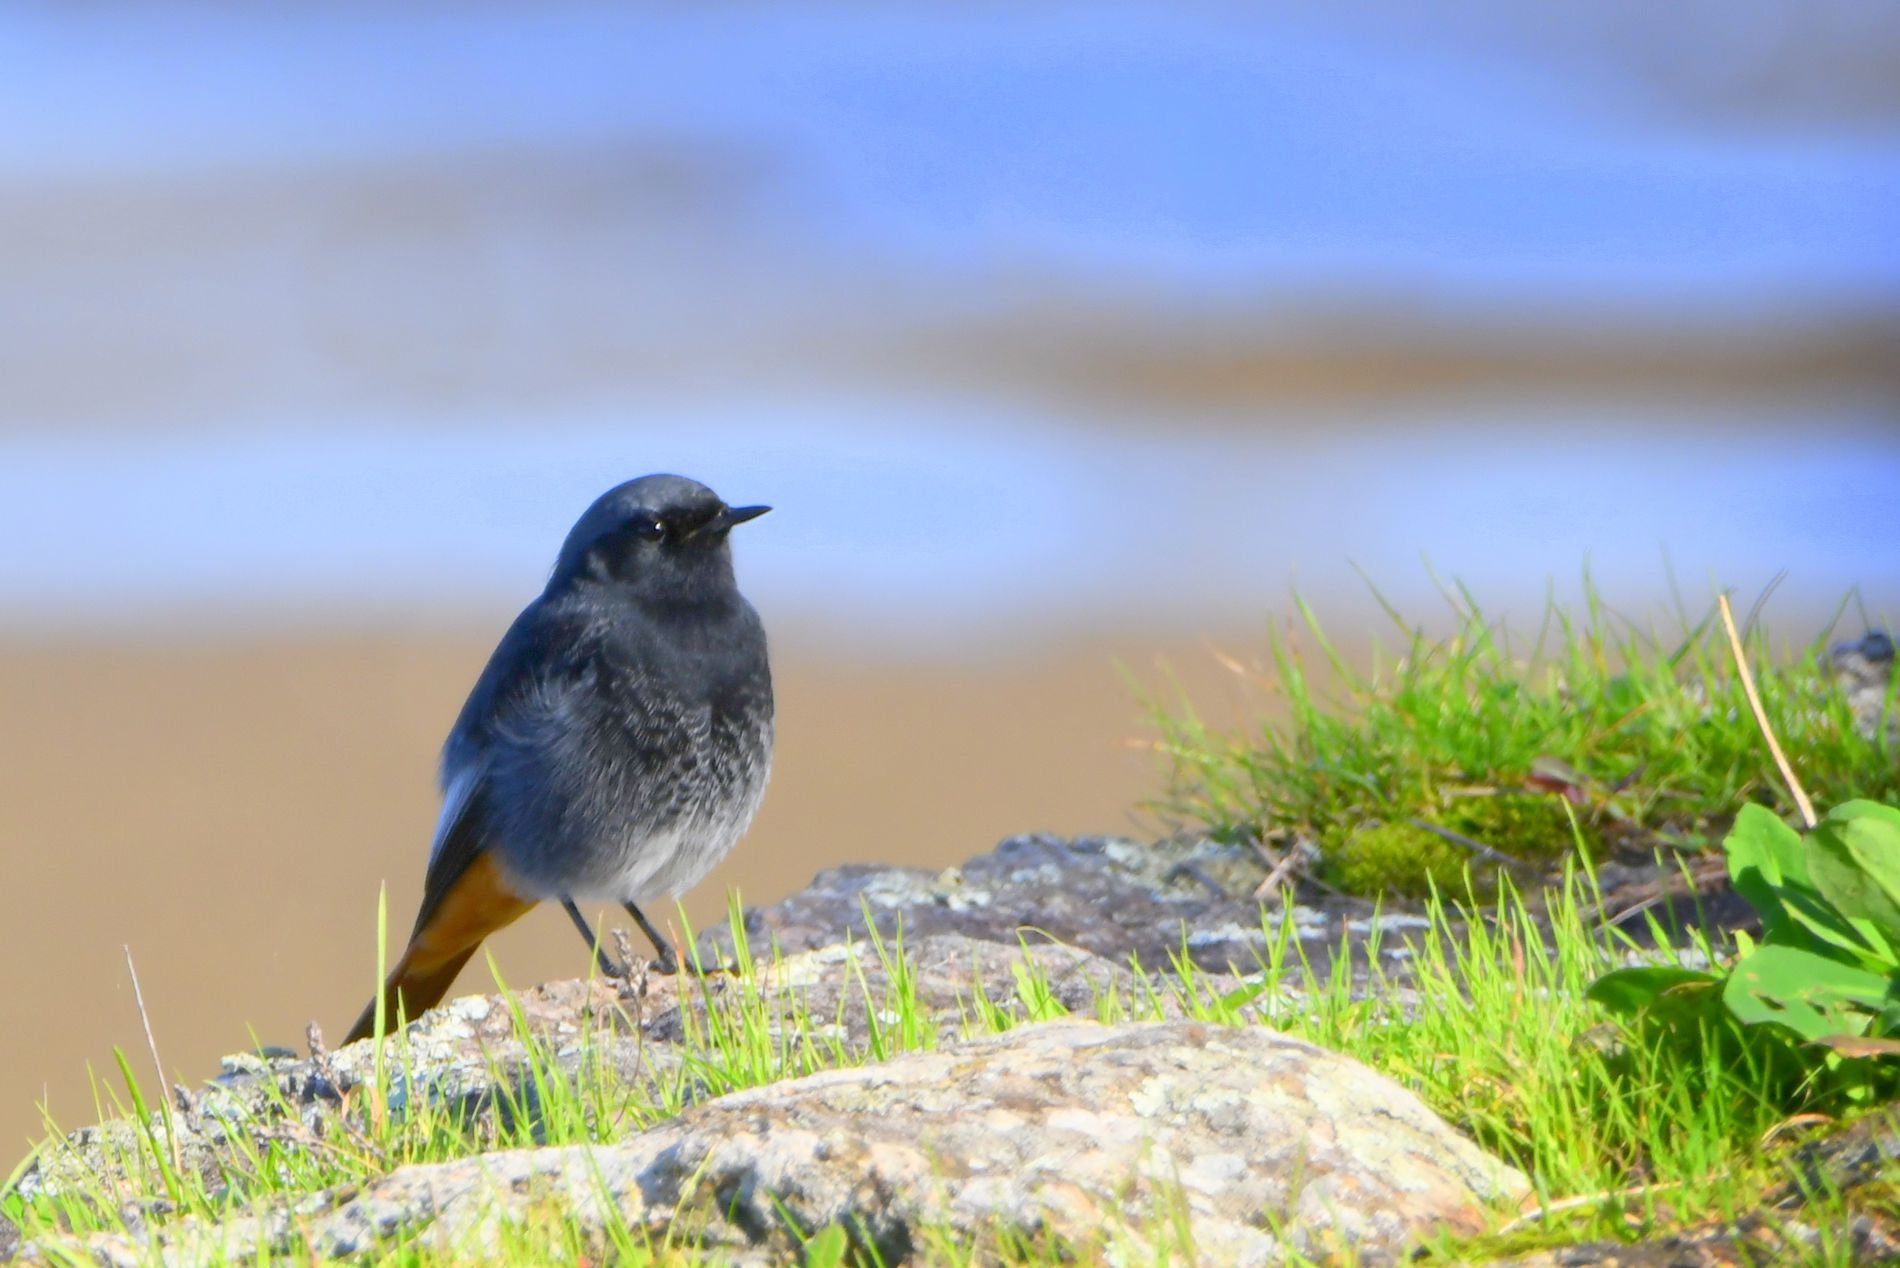
A bird on the rock.
Small bird with grey and white Feathers. It has some orangre color visible on its tail. The bird is perched on a rock covered by the grass. The background is blurred.
Close shot, focusing on the bird perched on the rock.The lighting is bright and natural from the sun. The colors are the grey, white, and orange of the bird, the grey of the rock and green grass. The style is wild life phtography. The mood feels peaceful and natural. The atmosphere is calm.
Labels: Animal, Bird, Jay, Blue Jay, Bluebird, Beak, Blackbird, Finch, Anthus, Blurred background, Rock, Grass
Camera: NIKON CORPORATION NIKON D850
Lens: 150-600mm f/5-6.3, (E3 40 76 A6 38 40 DF 4E)
Aperture: F13
Exposure: 1/200 sec
ISO: 280
Focal length: 600.0 mm